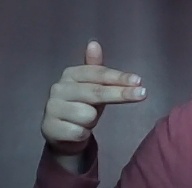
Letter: ghain